Trams in Geneva

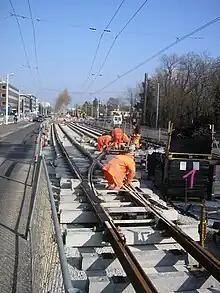
TCOB track construction site in Onex, February 2011.

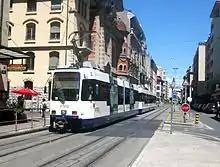
Duewag-Vevey Be 4/6 tram no. 822 operating line 12, July 2012.

In 1978, the tracks of the last remaining tramway were renewed under the auspices of the "new" TPG. Planning of the proposed new lines was addressed. However, it was only on 12 June 1988, with the adoption of a new cantonal law about public transport, that the first concrete building proposals were presented. From 1995, these proposals then became the basis of larger network extensions.